Funj Sultanate

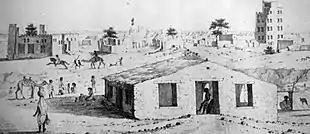
Sennar in 1821

It has been suggested that it was Badi's victory over the Ethiopians that strengthened his power; in 1743/1744 he is known to have had his vizier executed and to have taken the reins, supported by his slave army. He attempted to create a new power base by purging the previous ruling clan, stripping the nobility of their land and instead empowering clients from the western and southern periphery of his realm. One of these clients was Muhammad Abu Likaylik, a Hamaj (a generic Sudanese term applied to the pre-Funj, non-Arabic or semi-Arabized people of the Gezira and Ethiopian-Sudanese borderlands) from east of Fazughli who was granted land immediately south of Sennar in 1747/1748. He was a cavalry commander tasked to pacify the gold-producing region of Kordofan, which had become a battlefield between the Funj and the Musabb’at, an exiled faction from the royal family of the Sultanate of Darfur. The Fur had the upper hand until 1755, when Abu Likayik finally managed to overrun Kordofan and turn it into his new powerbase. In the meantime, Sultan Badi grew increasingly unpopular due to his repressive measures. Eventually, Abu Likayik was convinced by disaffected Funj noblemen, many of them residing in Kordofan, to march on the capital. In 1760/1761 he reached Alays at the White Nile, where a council was held in which Badi was formally deposed. Afterwards, he besieged Sennar, which he entered on 27 March 1762. Badi fled to Ethiopia but was murdered in 1763. Thus began the Hamaj Regency, where the Funj monarchs became puppets of the Hamaj.